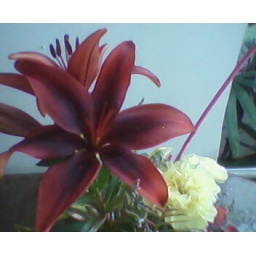
bouquet in office (49)